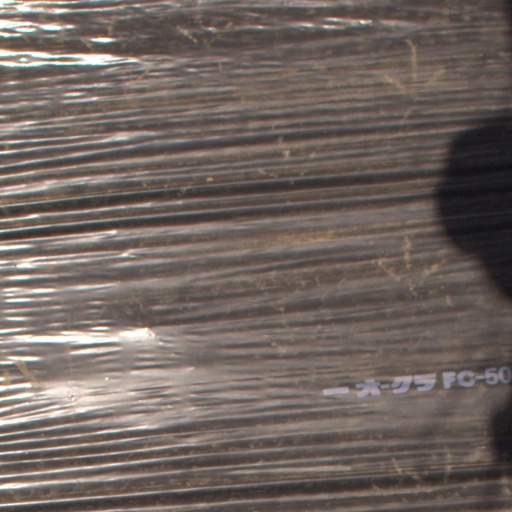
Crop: Jerusalem artichoke